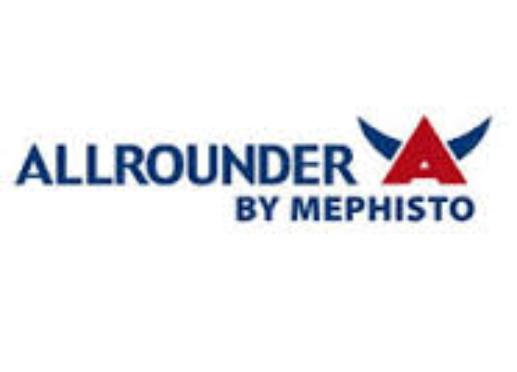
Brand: Allrounder
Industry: Clothes